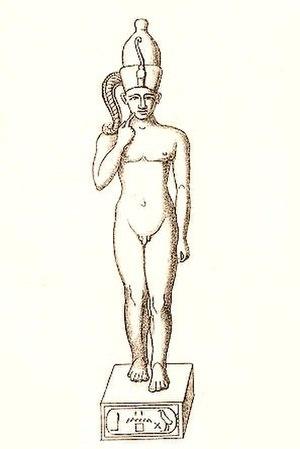
Nebiryraou II est un hypothétique roi de la XVIᵉ dynastie.